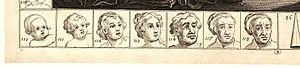
Dessin du visage d'une femme au cours de sa vie. Angle inférieur gauche d'une planche de Analysis of Beauty Plate 2 by William Hogarth.jpg
Le visage est la zone externe de la partie antérieure de la tête de l'être humain, appelée aussi face ou figure. Il se structure autour de zones osseuses abritant plusieurs organes des sens ; il comprend notamment la peau, le menton, la bouche, les lèvres, le philtrum, les dents, le nez, les joues, les yeux, les sourcils, le front, les cheveux et les oreilles.